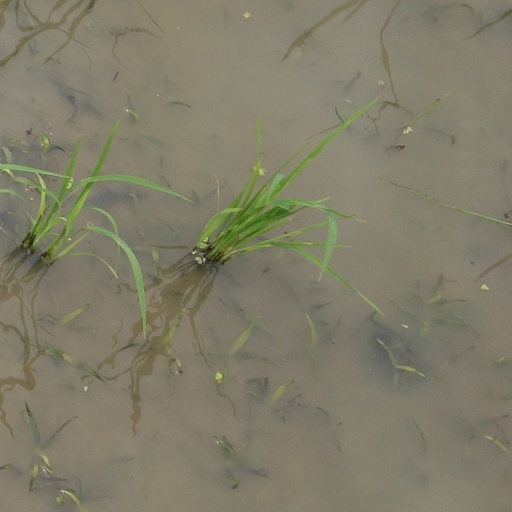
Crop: rice